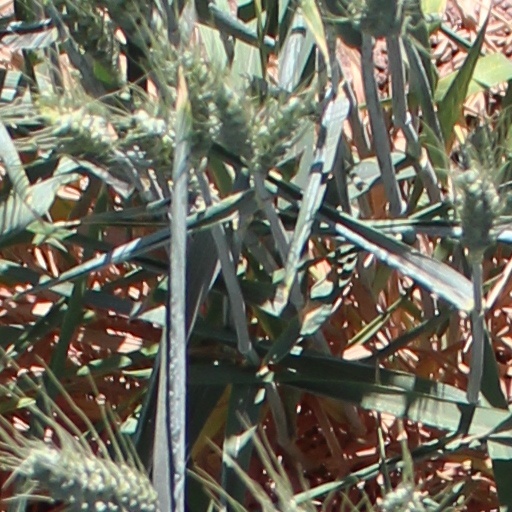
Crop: wheat